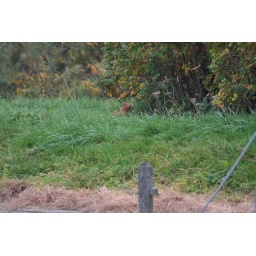
Very sweet and trusting red cat living in Oudesluis / Netherlands.